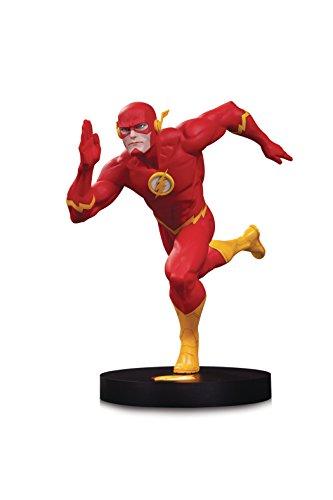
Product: DC Collectibles Designer Series: The Flash by Francis Manapul Statue
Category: Toys & Games | Collectible Toys | Statues, Bobbleheads & Busts | Statues
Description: Designed by Francis manapul.
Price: $64.96
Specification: ProductDimensions:6x6x10.5inches|ItemWeight:3pounds|ShippingWeight:6.79pounds(Viewshippingratesandpolicies)|DomesticShipping:ItemcanbeshippedwithinU.S.|InternationalShipping:ThisitemcanbeshippedtoselectcountriesoutsideoftheU.S.LearnMore|ASIN:B01HFGBWSK|Itemmodelnumber:JUL160449|Manufacturerrecommendedage:14yearsandup